Tiger Athletic Foundation

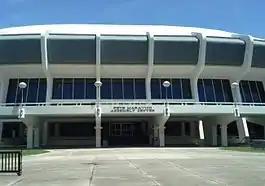
Tiger Athletic Foundation Offices - North Stadium Drive (PMAC)

The Tiger Athletic Foundation (TAF) is a private, non-profit corporation dedicated to supporting Louisiana State University (LSU) and its athletics program. It is the primary source of private funding for LSU athletics and contributions to TAF benefit every athlete and every team at LSU. TAF has become a critical element in the success of LSU Athletics by providing private funding for scholarships, academic rewards, new athletic facilities and facility upgrades. In addition to contributions to the athletic scholarship fund, TAF will continue to provide funding for academic programs and facilities that benefit all LSU students.